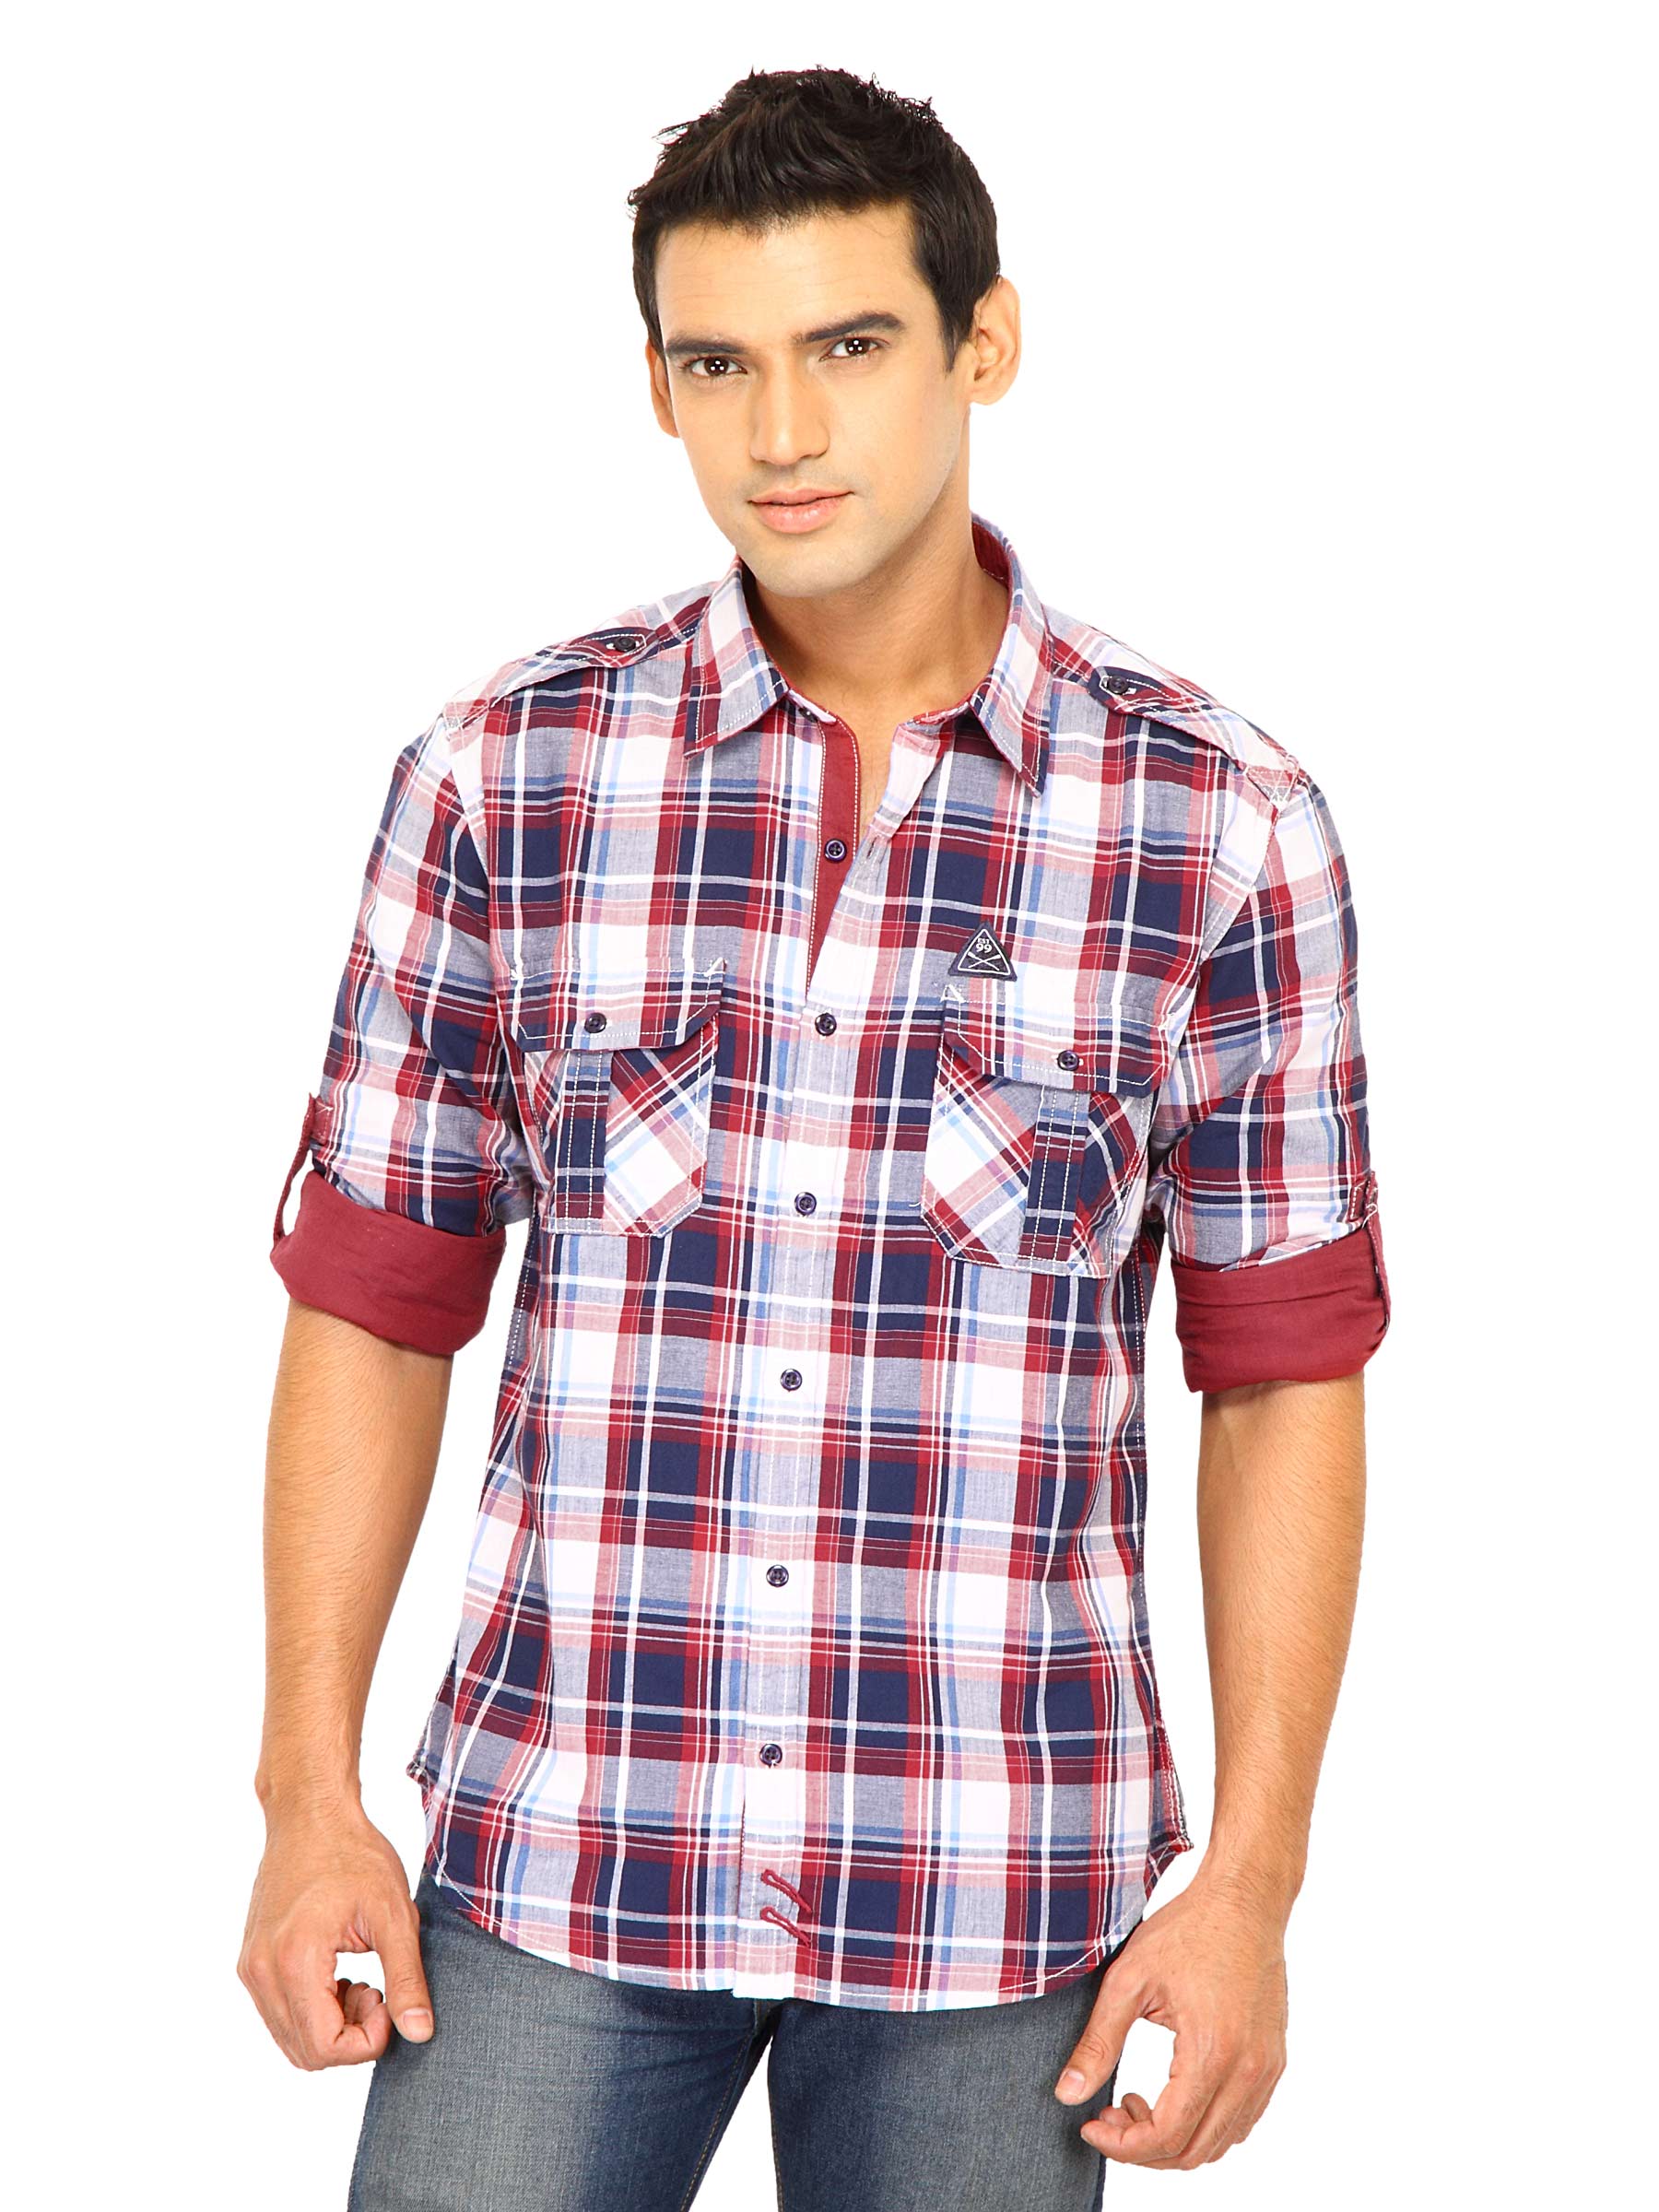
Scullers Men Check Red Shirts
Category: Apparel / Topwear / Shirts
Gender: Men
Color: Red
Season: Fall 2011
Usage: Casual